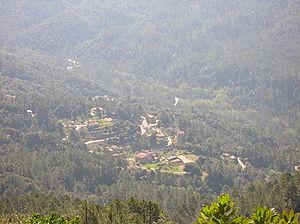
Village de Rezza vu depuis le sentier montant à la Salincaccia (photographie prise vers le Sud)
Rezza est une commune française située dans la circonscription départementale de la Corse-du-Sud et le territoire de la collectivité de Corse. Elle appartient à l'ancienne piève de Cruzini. La commune portait le nom de Scanafaghiaccia jusqu'en 1921.